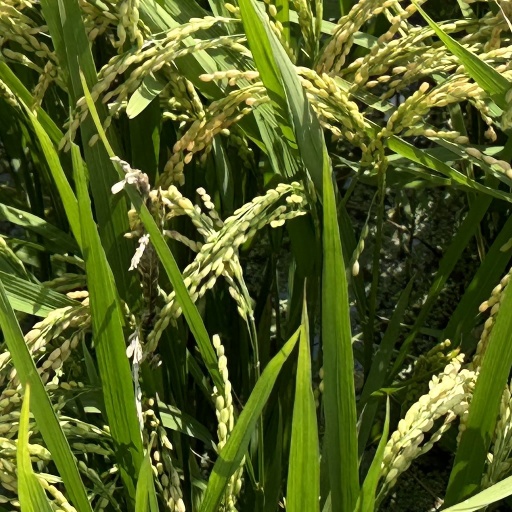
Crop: rice